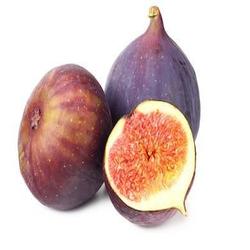
Label: Fig